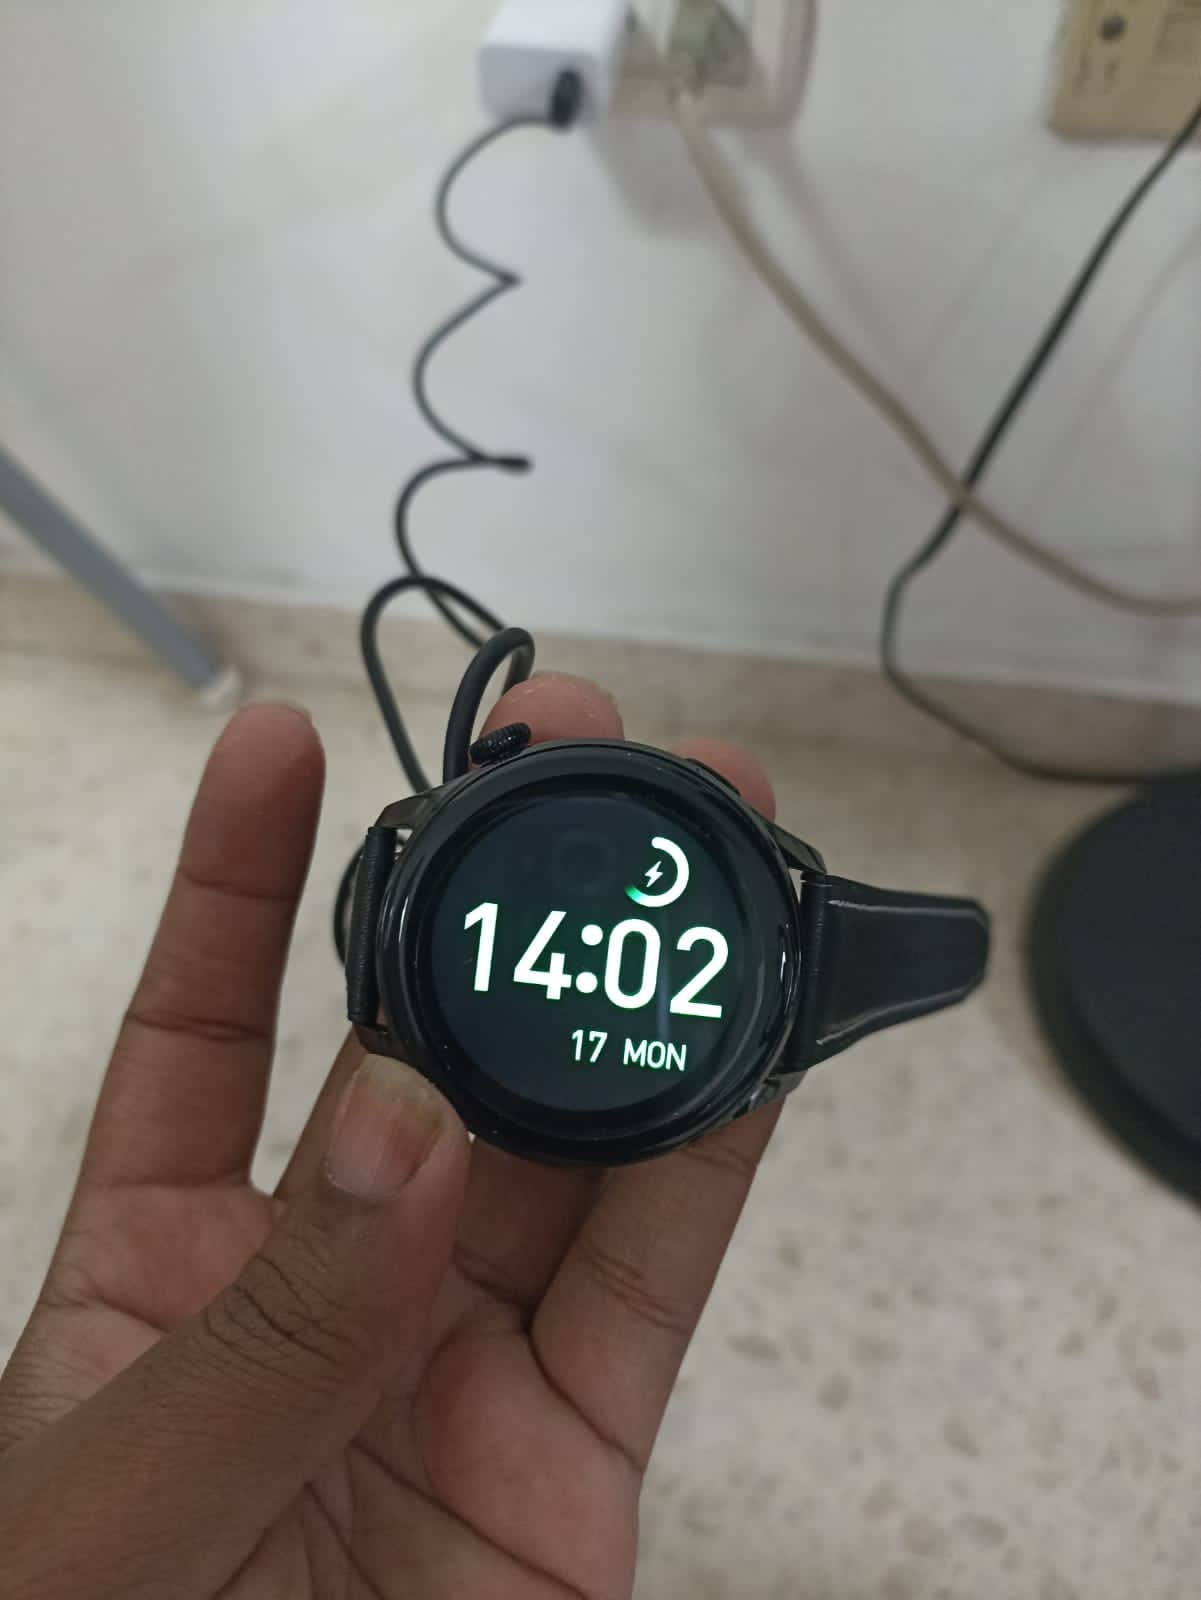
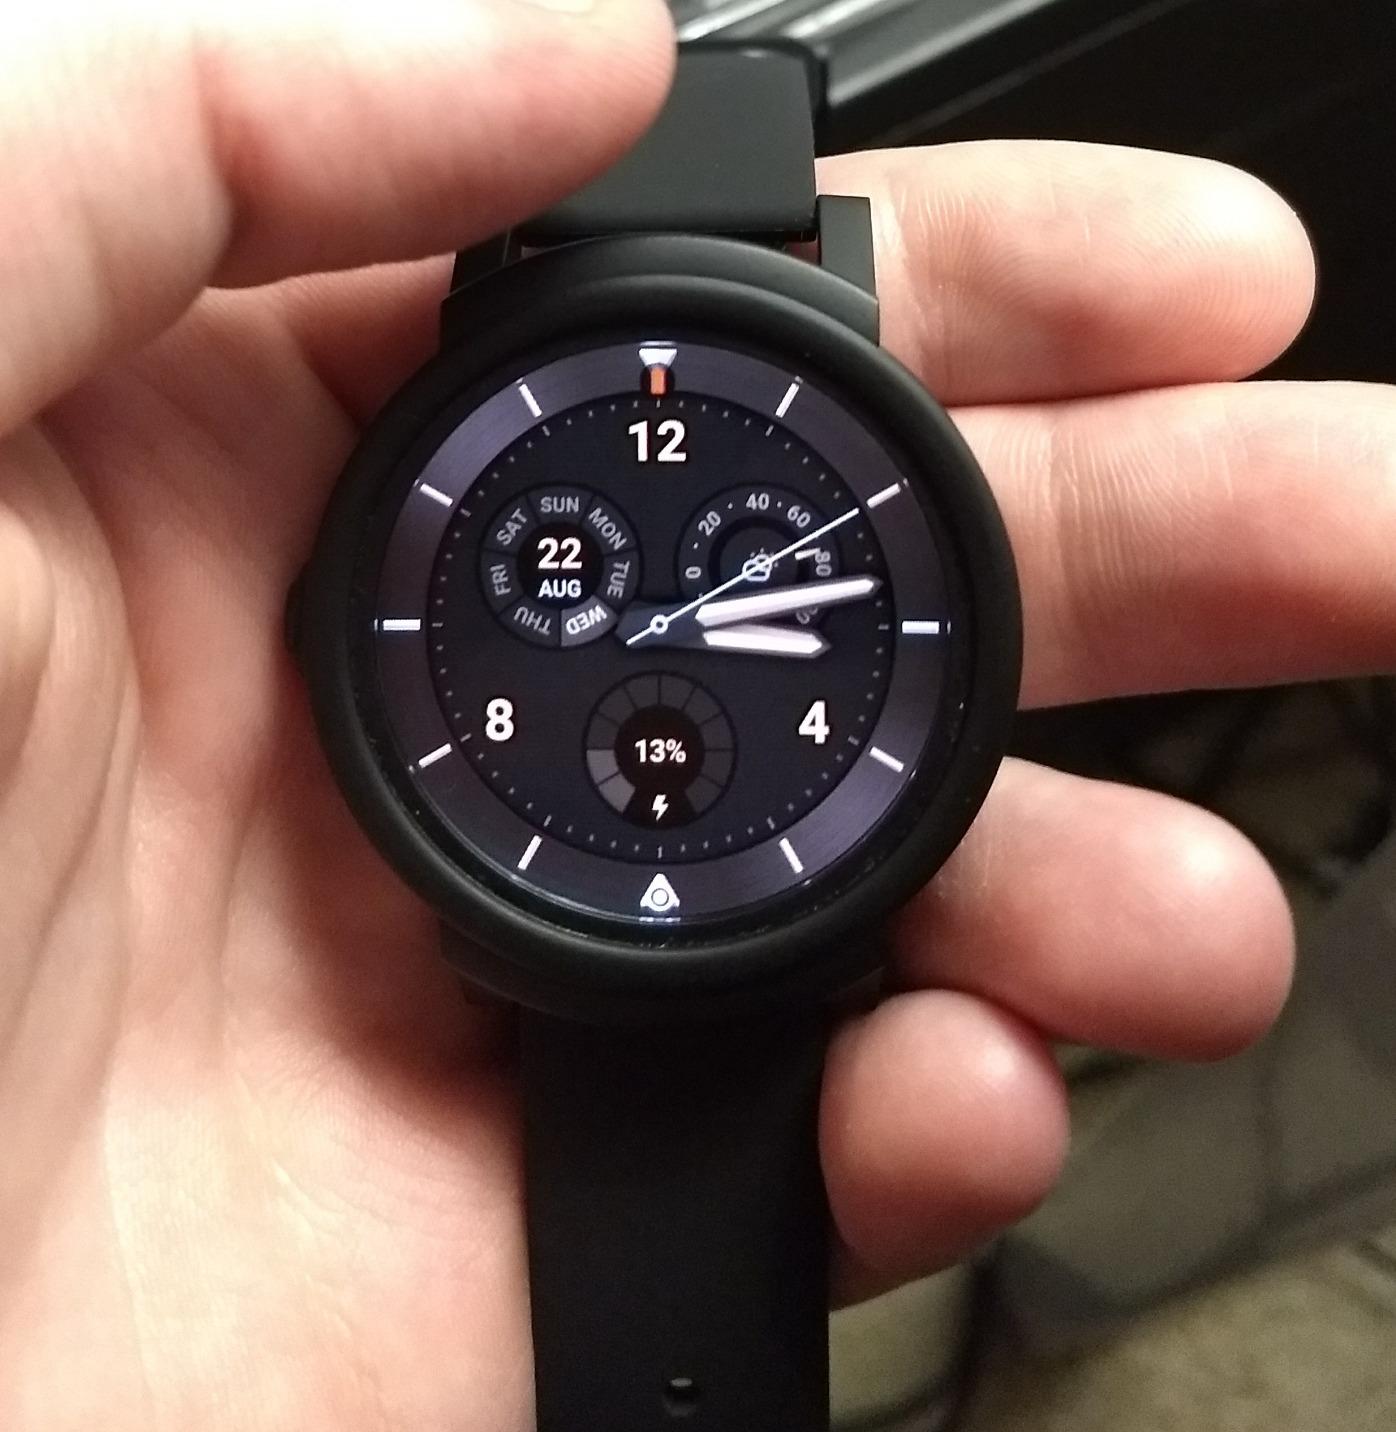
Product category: smartwatch
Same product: no